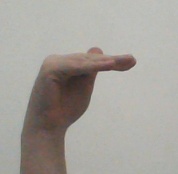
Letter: khaa